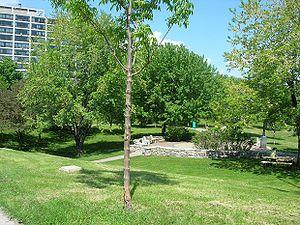
Ile-des-soeurs
L'île-des-Sœurs est un quartier de référence de l'arrondissement de Verdun de la ville de Montréal.